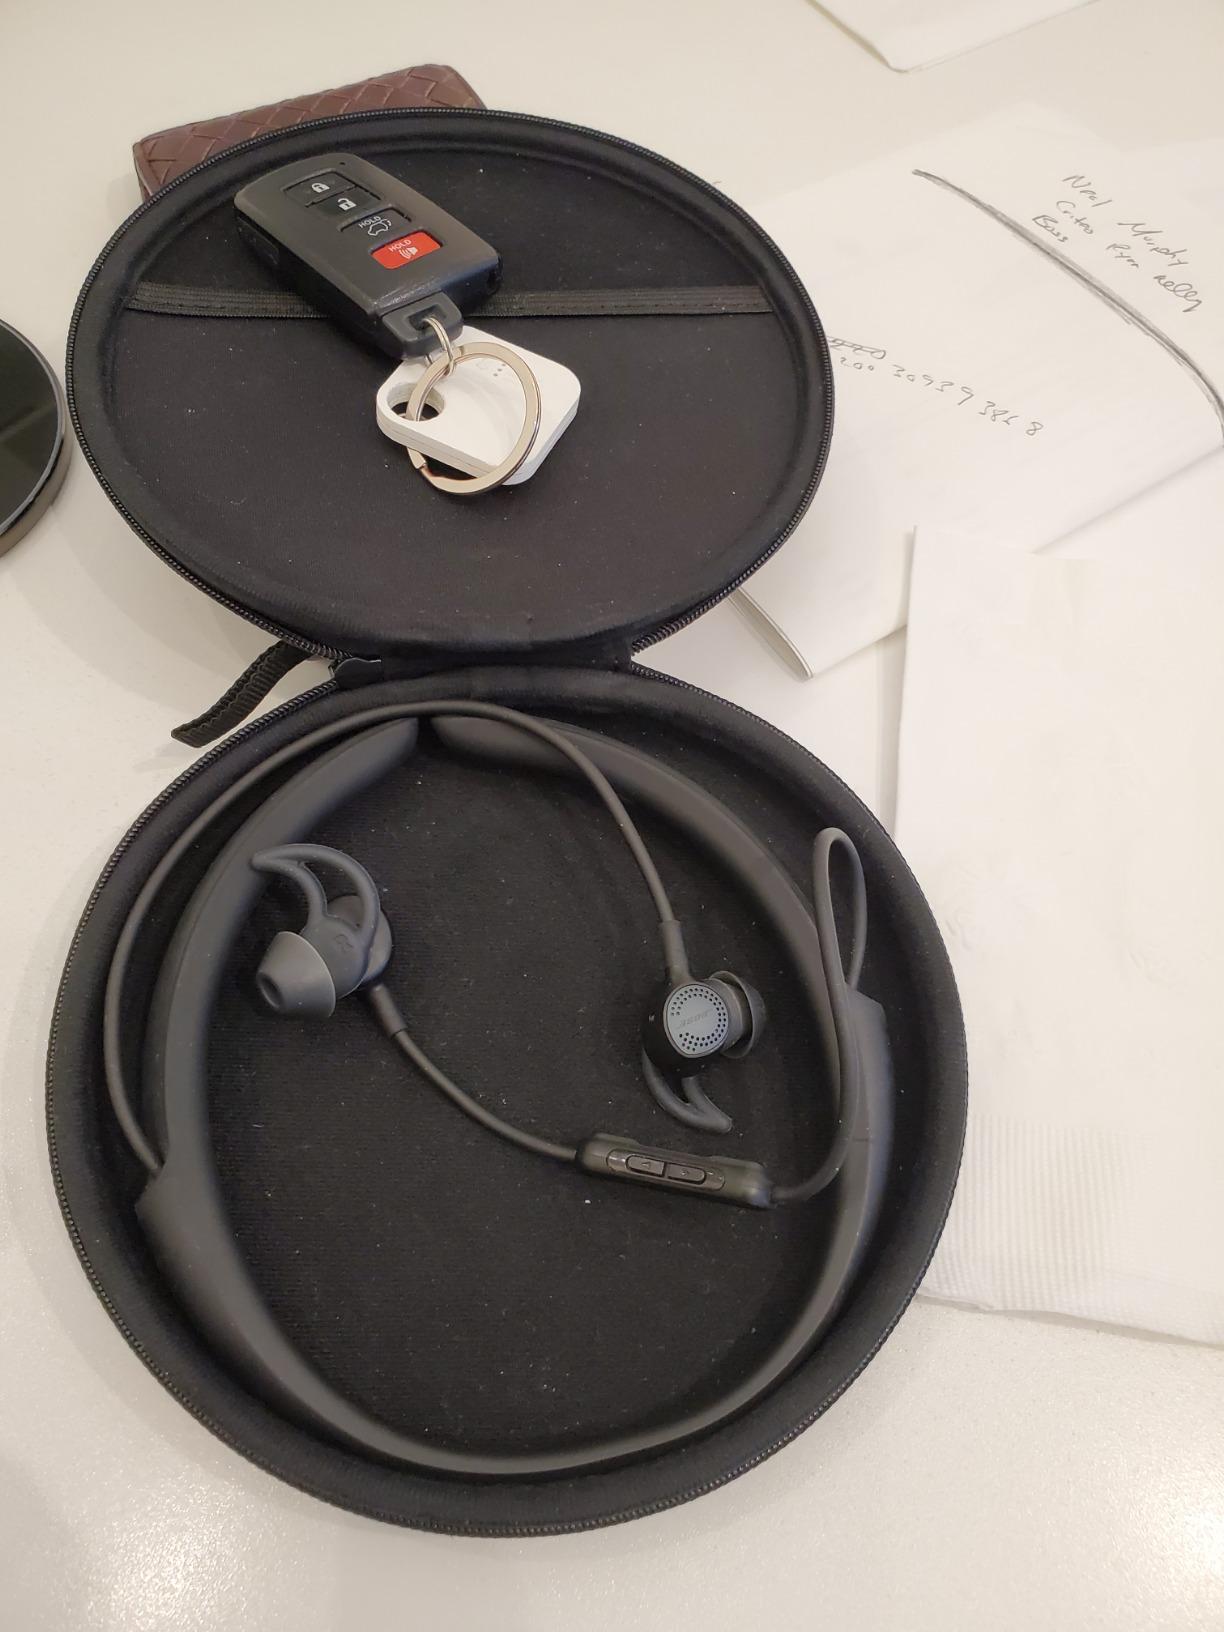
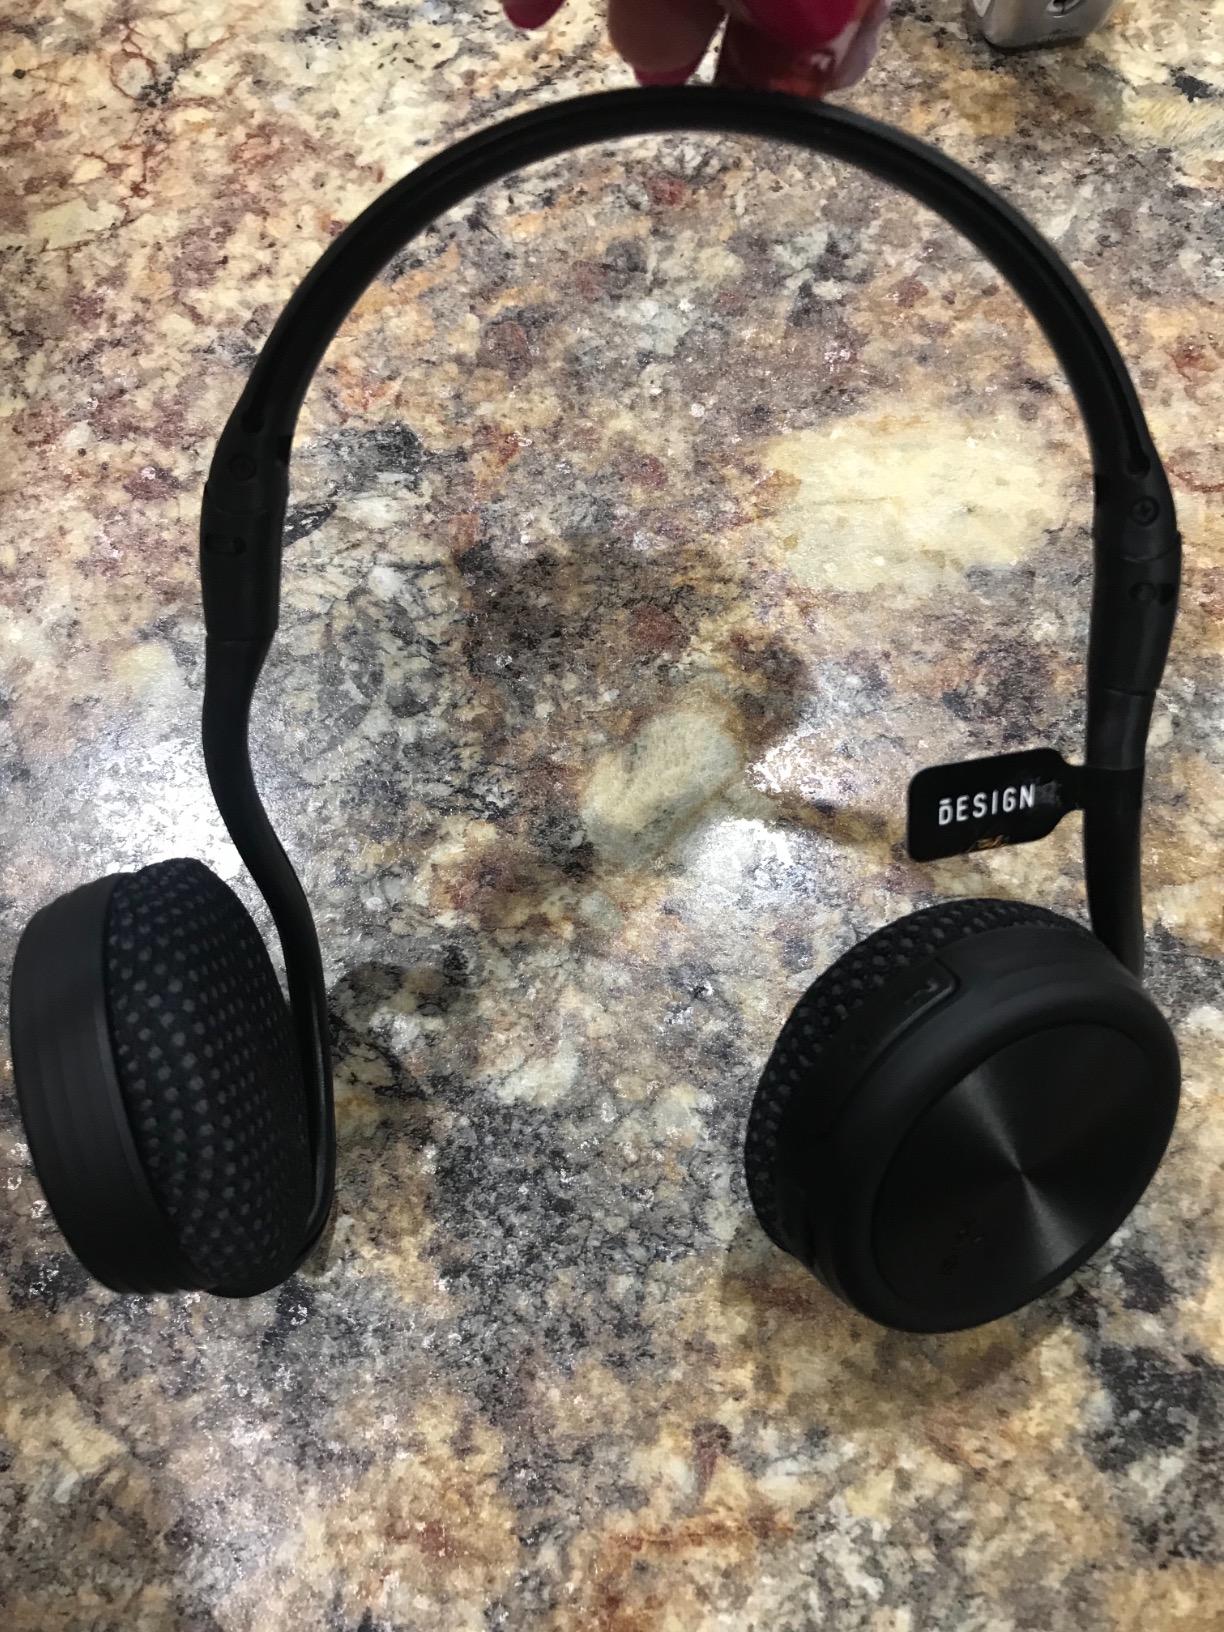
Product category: headphones
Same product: no